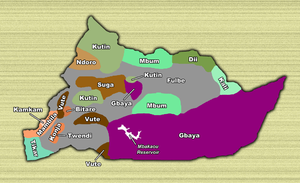
La Région de l'Adamaoua est une des dix régions du Cameroun, la troisième par sa taille. Frontalière du Nigéria à l'ouest et de la République centrafricaine à l'est, c'est une zone montagneuse qui délimite le Cameroun forestier du sud et les savanes du nord. Son chef-lieu est Ngaoundéré.
Les Kwanja sont une population vivant au Cameroun, dans la Région de l'Adamaoua, au centre du département de Mayo-Banyo, principalement dans les arrondissements de Banyo et Bankim.
Le kwanja est une langue bantoïde septentrionale du groupe mambila, parlée dans la région de l'Adamaoua, principalement au sud de Banyo, entre Mayo-Darlé et Bankim, à l'ouest jusqu'à Mbondjanga, à l'est jusqu'à la rivière Mbam.